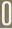
Number: 0